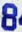
Number: 8